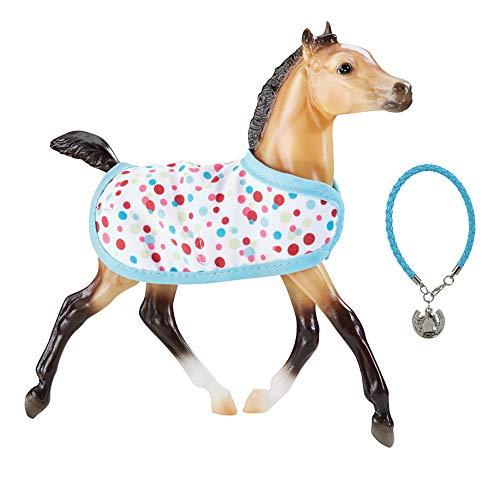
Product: Breyer Traditional Series Milo - Foal with Friendship Bracelet | Model Horse Toy | 7.5" x 7.5" | 1:9 Scale | Model # 1795
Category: Toys & Games | Dress Up & Pretend Play | Pretend Play
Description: Product specifications: package contains 1 Breyer traditional Series horse - Shadow and 1 bracelet.
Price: $21.13
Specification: ProductDimensions:7.5x2.5x7.5inches|ItemWeight:10.9ounces|ShippingWeight:11.4ounces(Viewshippingratesandpolicies)|ASIN:B078YYNLYS|Itemmodelnumber:1795|Manufacturerrecommendedage:8yearsandup